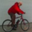
Label: bicycle